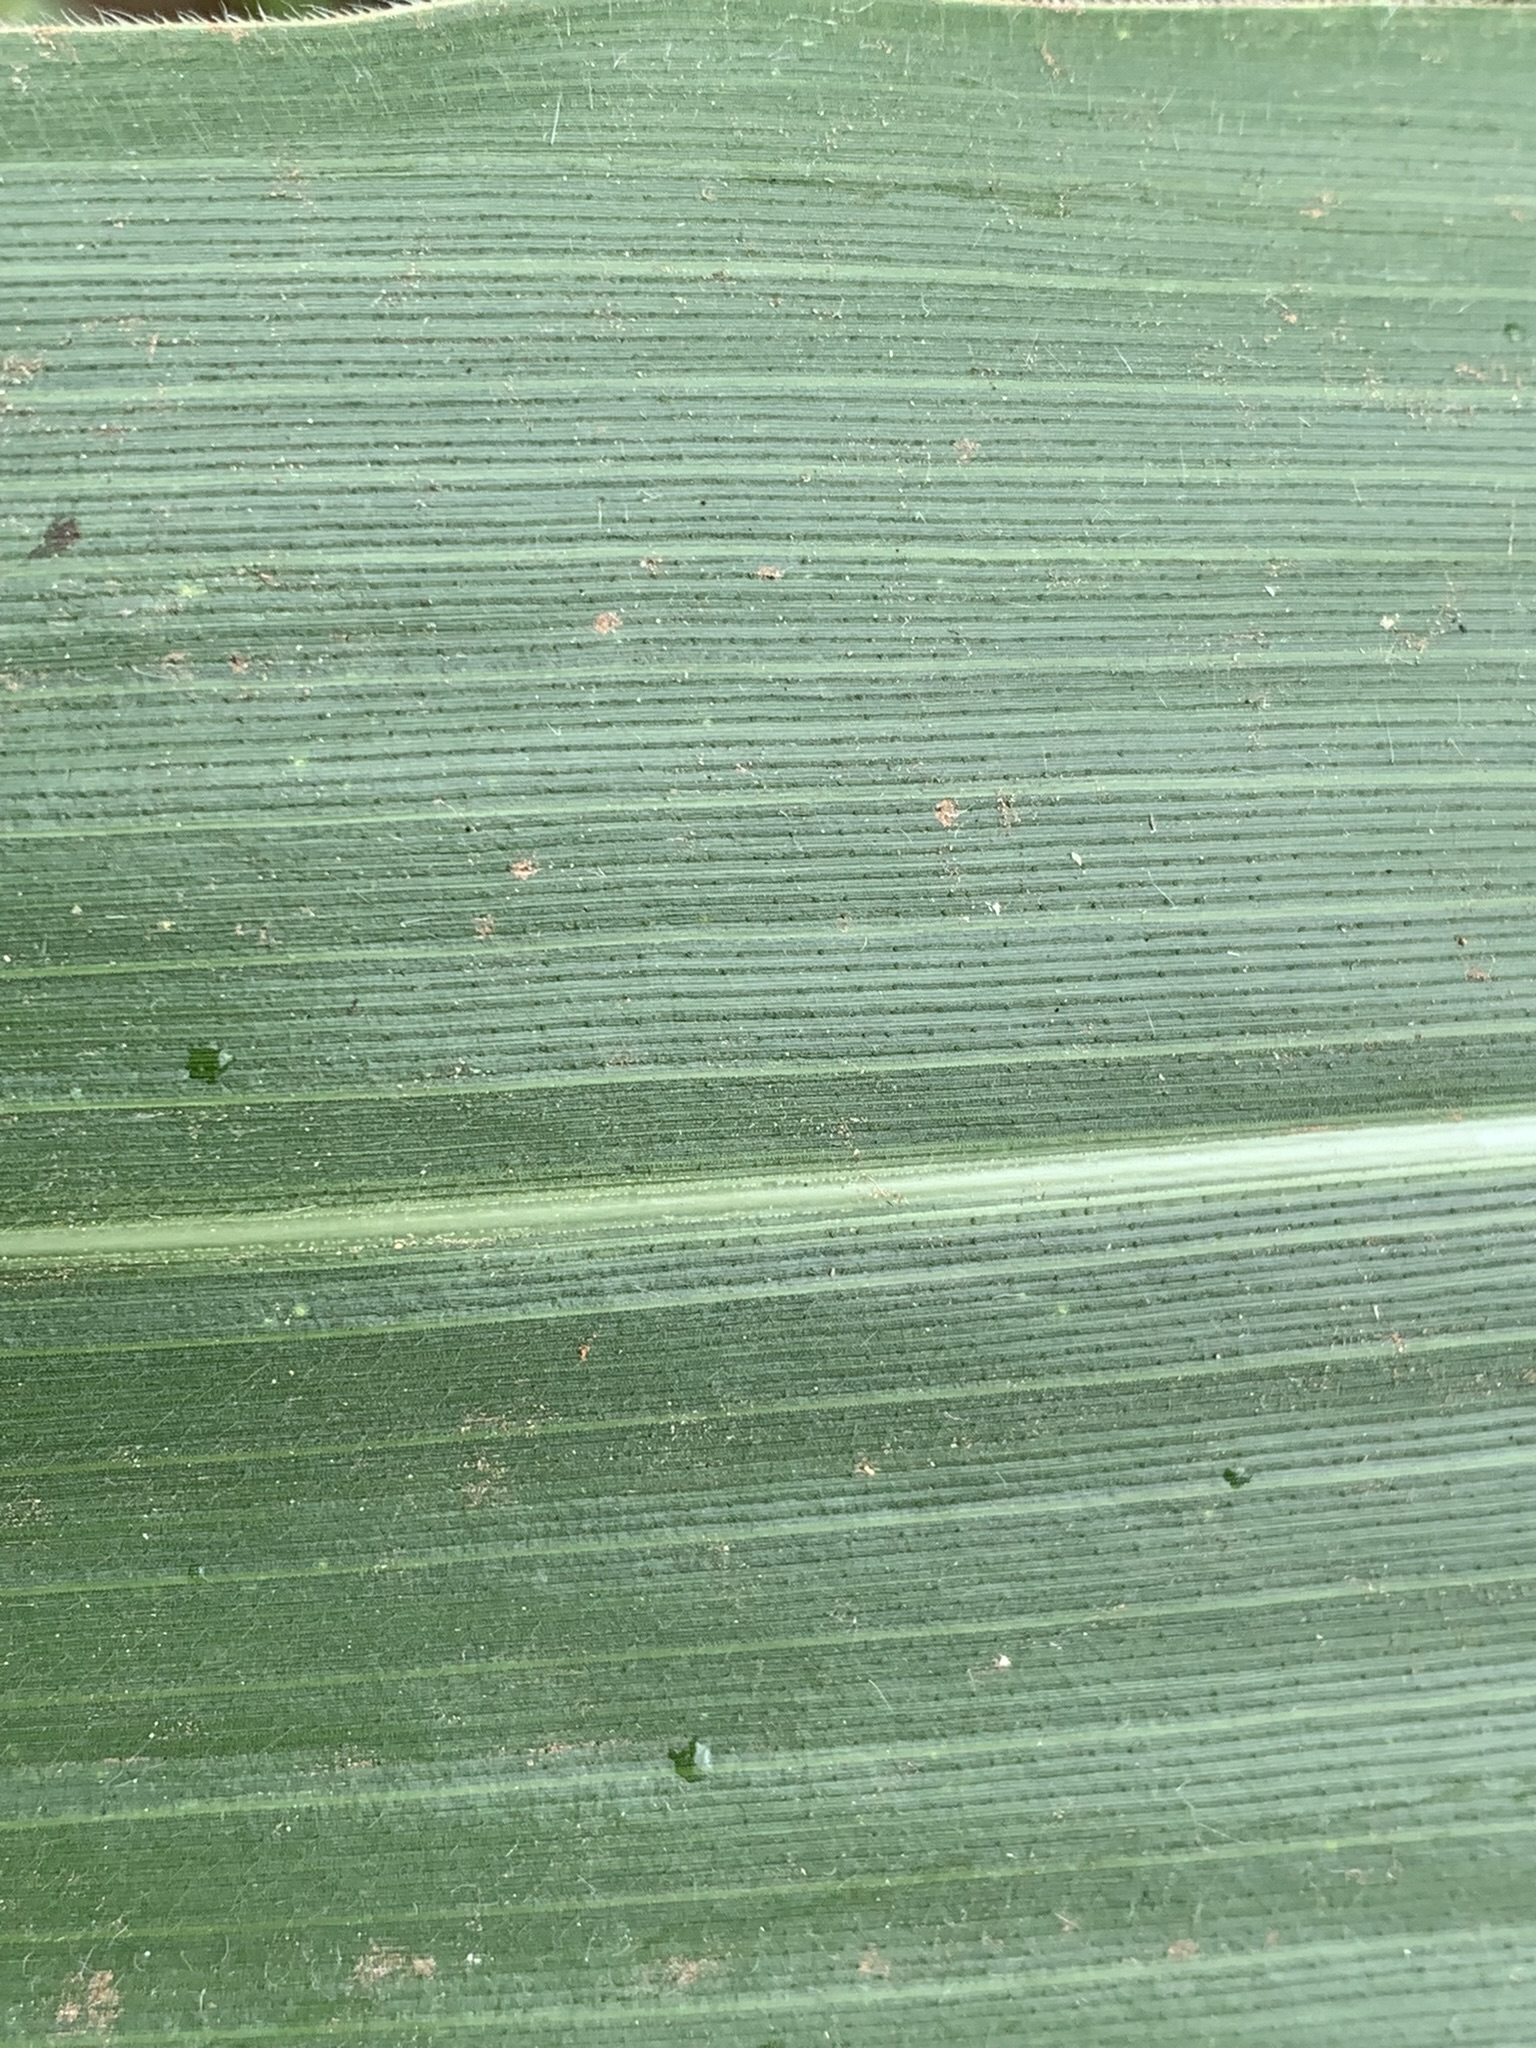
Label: Healthy